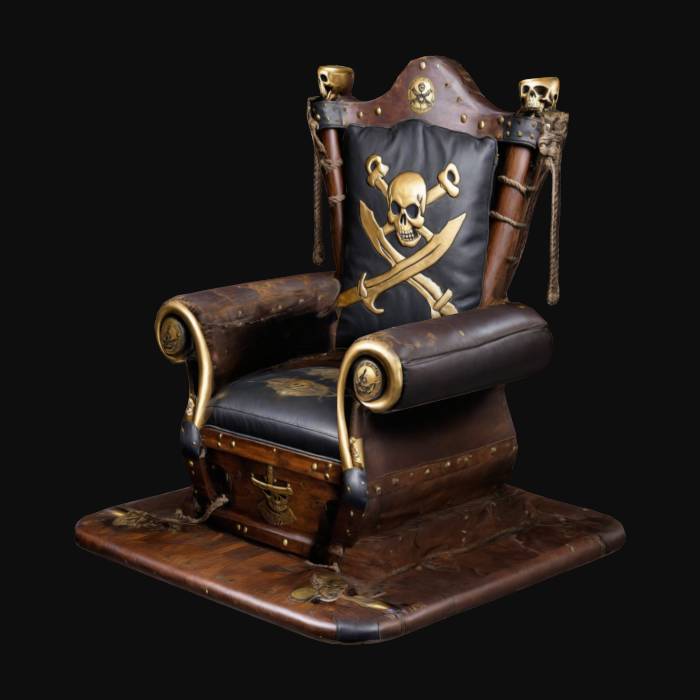
미적 점수 (1~10점): 8